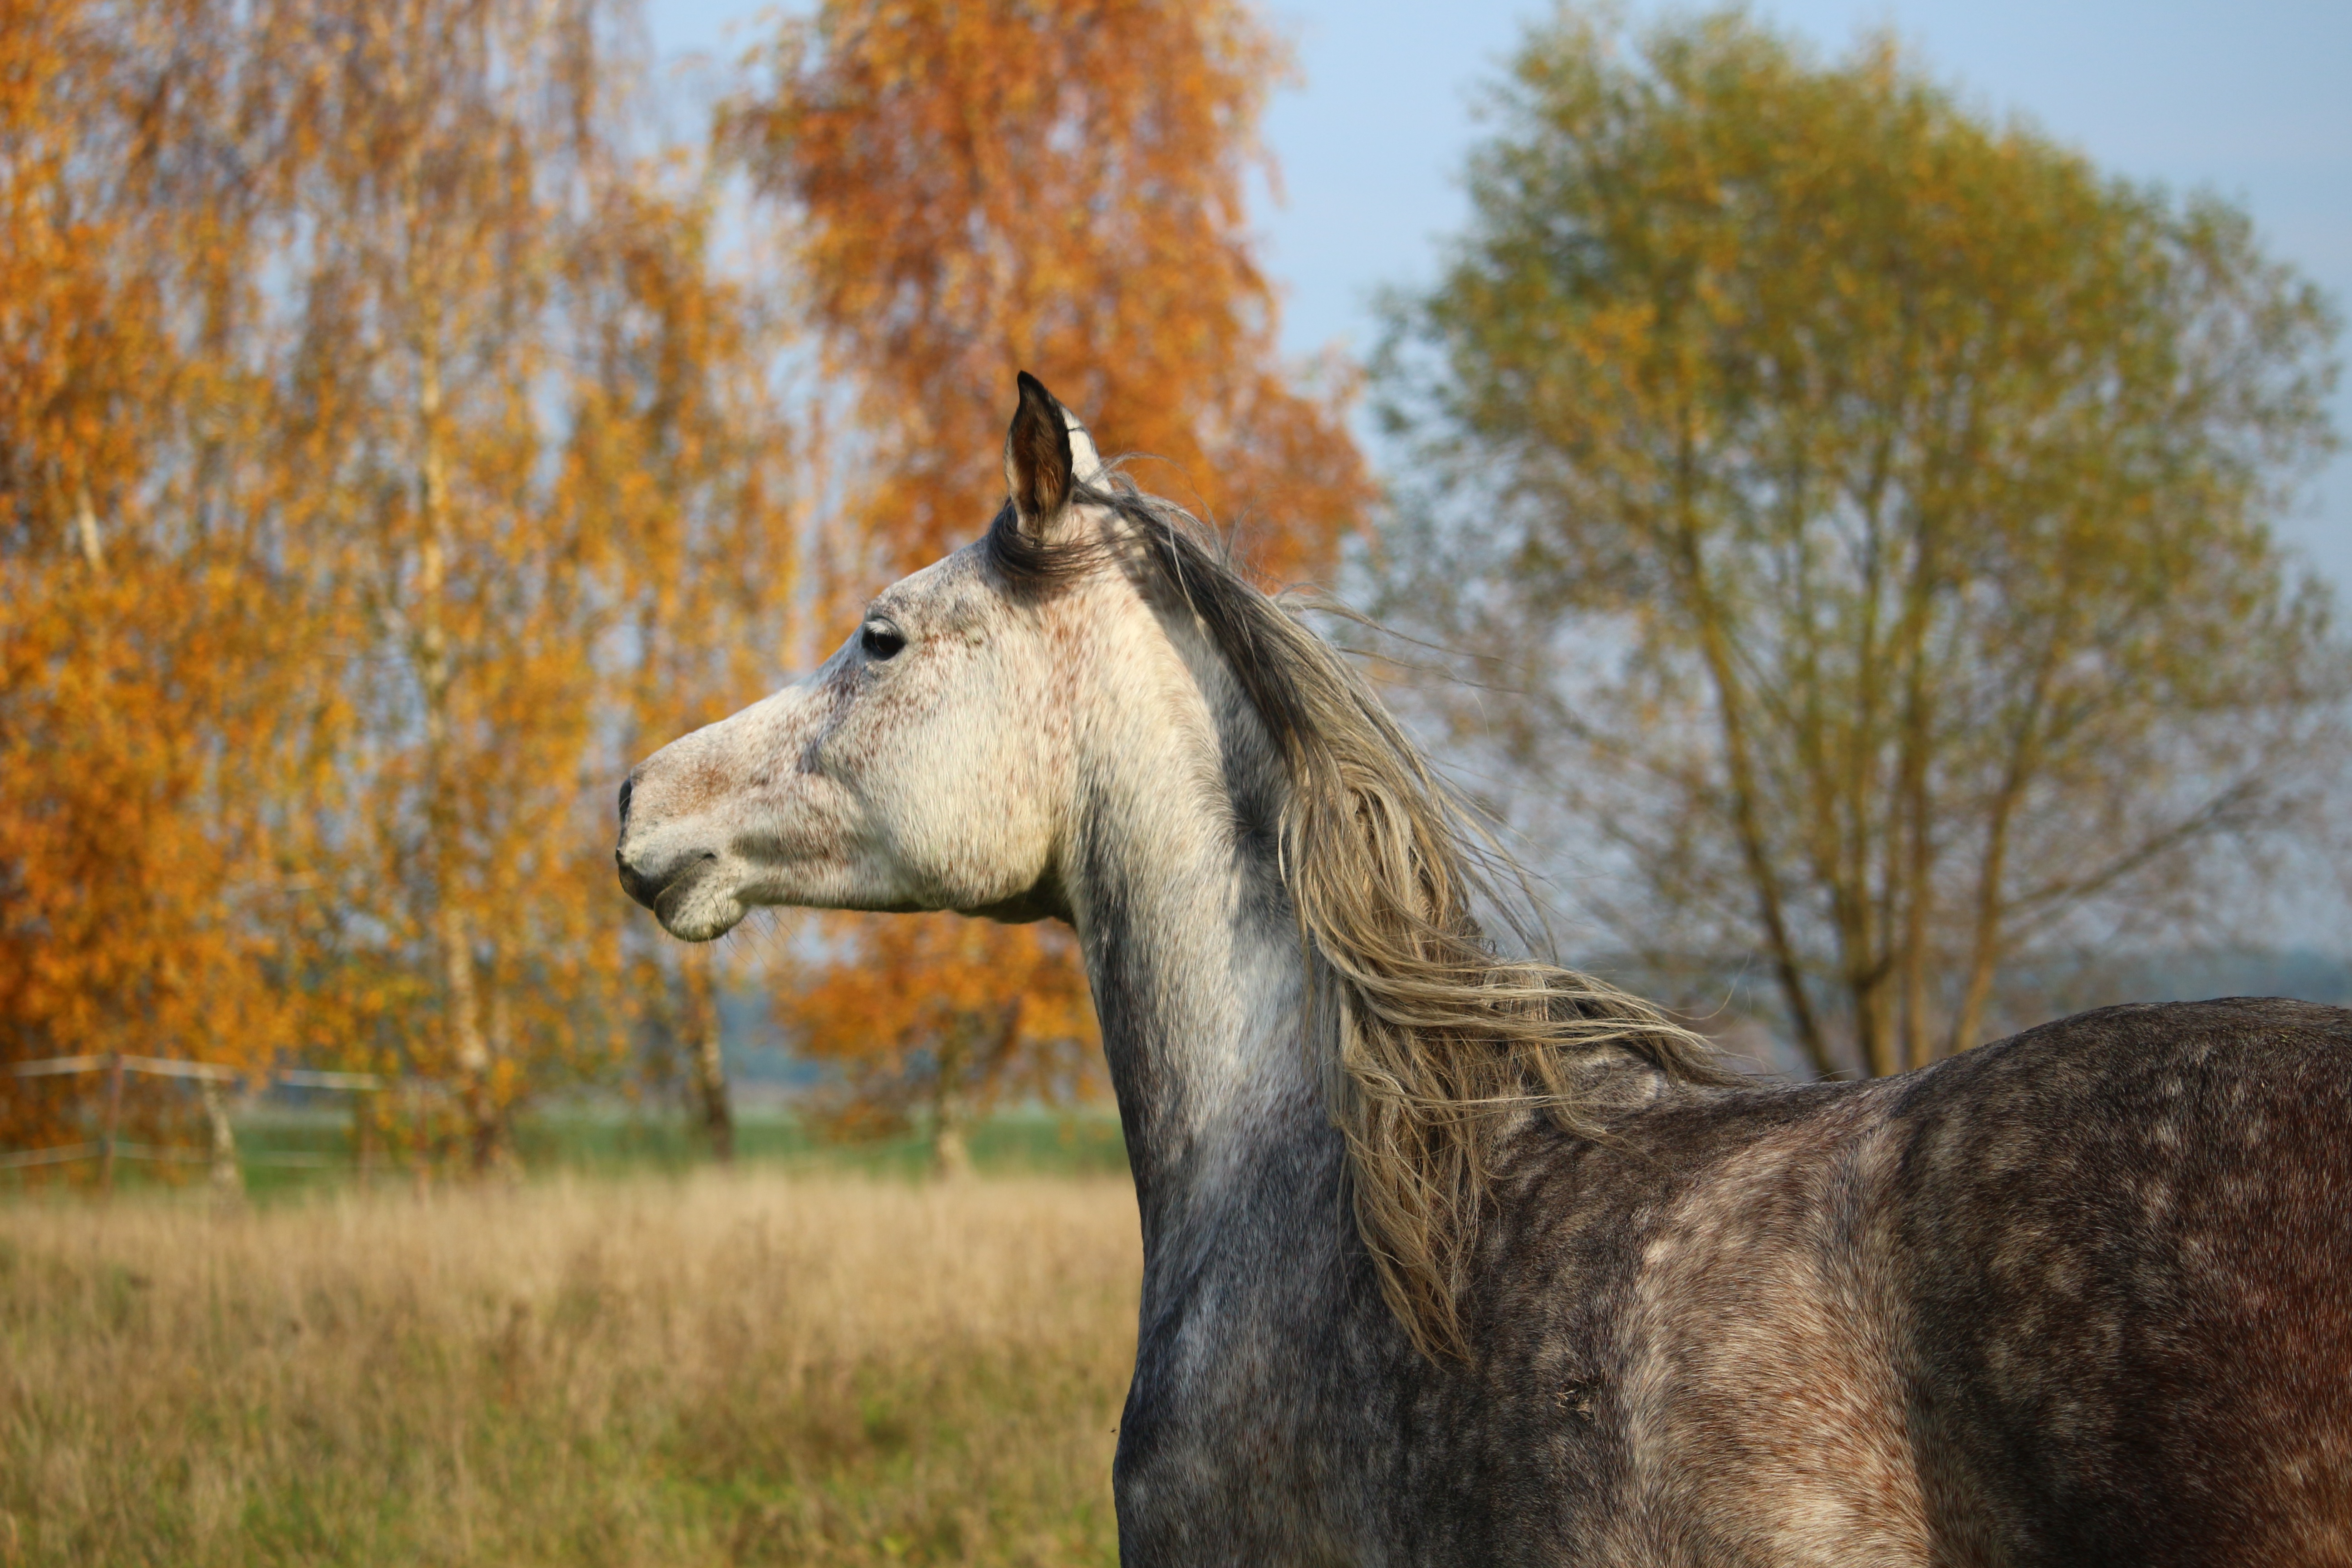
wildlife, pasture, horse, autumn, mammal, mane, fauna, vertebrate, mare, mold, horse head, thoroughbred arabian, pferdeportrait, horse like mammal, mustang horse